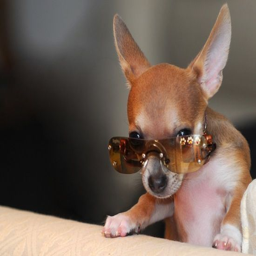
a young chihuahua wearing a pair of fancy glasses .